Djanglanmey

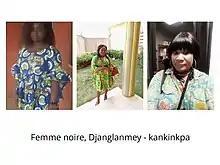
Three women of Djanglanmey

Djanglanmey is an arrondissement in the Mono department of Benin. It is an administrative division under the jurisdiction of the commune of Grand-Popo. According to the population census conducted by the Institut National de la Statistique Benin on February 15, 2002, the arrondissement had a total population of 5200. Djanglanmey is an old kingdom in west Africa and a commercial jonction in Grand-popo. This foundation was ruled by Gbokpoe Komavo. The princes and princesses are living in others countries. The traditional celebration in this town is kotafon. Before the arrival of Europeans Djanglanmey people are worshiping idols or vaudou. Now the area turn to jesus Christ by the evangelism, and the message of Christ touch so many villages in west Bénin. Djanglanmey was in the slave trade with Europeans because of the traditional priests and warriors who are active in this trade. Their traditional language is Kotafon.